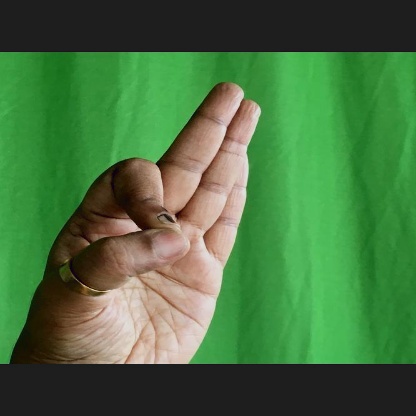
Mudra: Aralam